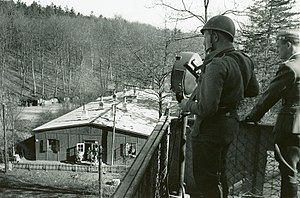
Thors Mølle / Krudtmølle og feldberedermølle / Ny restaurationsbygning
Fra april 1944 var Thors Mølle beslaglagt af tyskerne, og efter krigen fungerede den tidligere beværtning som flygtninglejr. På billedet er ses flygtningelejren i 1946.
Flygtningelejr ved Thors Mølle, 1946,
Thors Mølle ligger ved Varnabækken – tidligere skambækken – i Hestehaven, der er en del af Marselisborgskovene i Aarhus. Møllen er i dag udelukkende restaurationsbygning, men har gennem tiderne haft forskellige møllefunktioner.